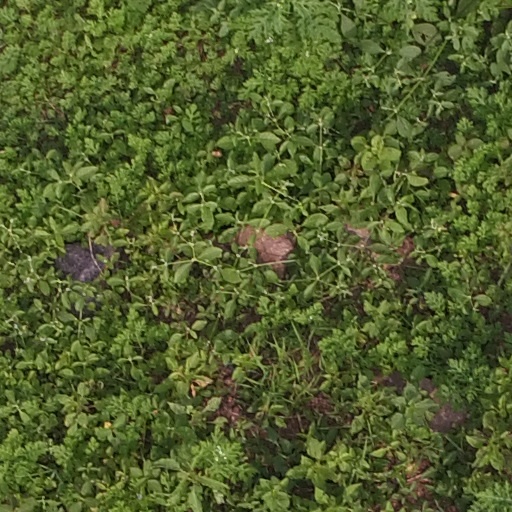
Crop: maize; corn